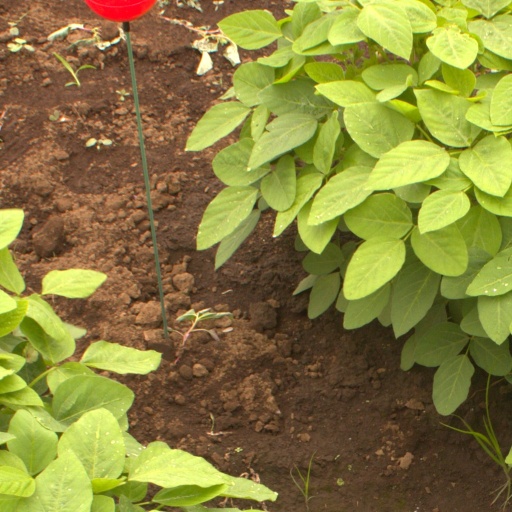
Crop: soybean